Lodewijk Elzevir

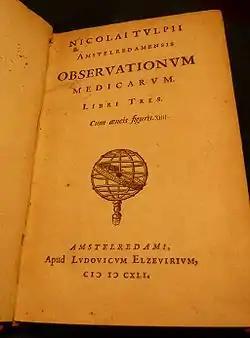
Title page from Prof. Nicolaes Tulp's book called Observacionum Medicarum, published by "Ludovicum Elzevirium", 1641

Lodewijk Elzevir (c. 1540 – 4 February 1617), originally "Lodewijk or Louis Elsevier or Elzevier", was a printer, born in the city of Leuven (today in Belgium, then part of the Habsburg Netherlands or Spanish Netherlands). He was the founder of the House of Elzevir, which printed works such as "Two New Sciences", written by Galileo, at a time when his work was suppressed for religious reasons. Although the House of Elzevir ceased publishing in 1712, the modern Dutch Elsevier company was founded in 1880 and took its name from the historic Dutch publishing house.